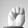
ASL letter: M